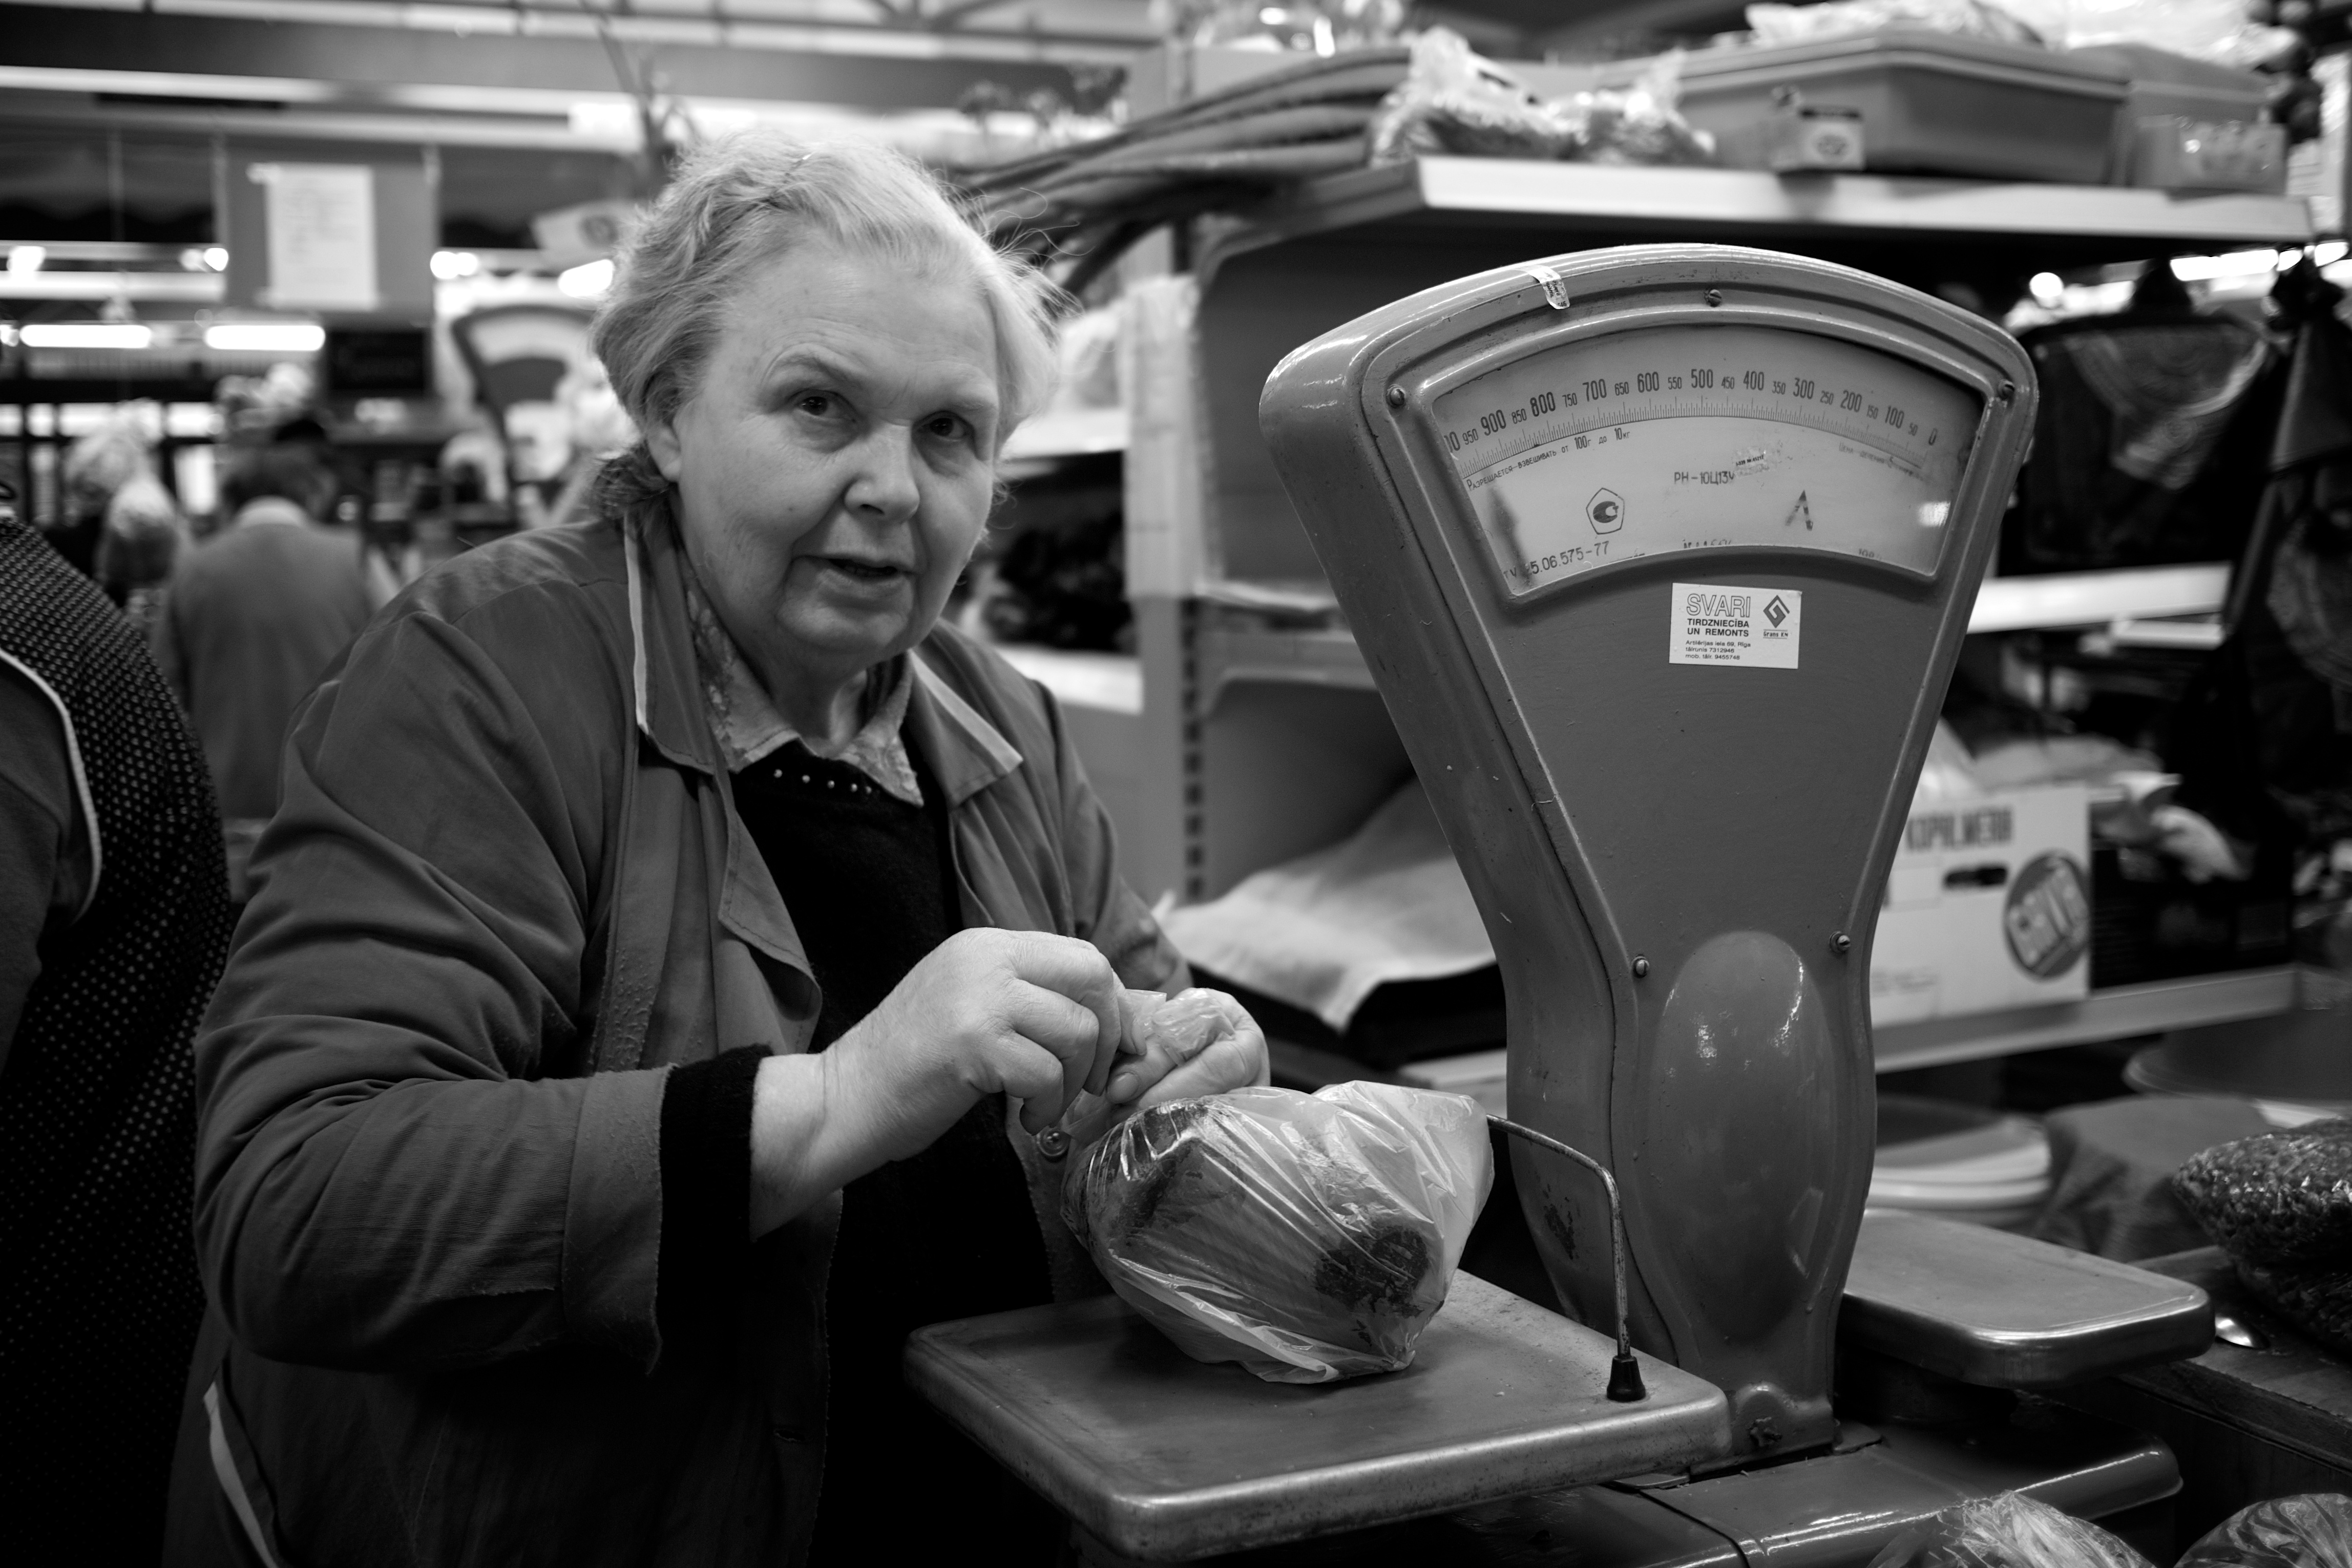
black and white, white, street, photography, ebook, training, black, monochrome, streetphotography, flickr, thomas, video, olympus, omd, fuji, leica, monochrom, leuthard, hcb, thomasleuthard, monochrome photography